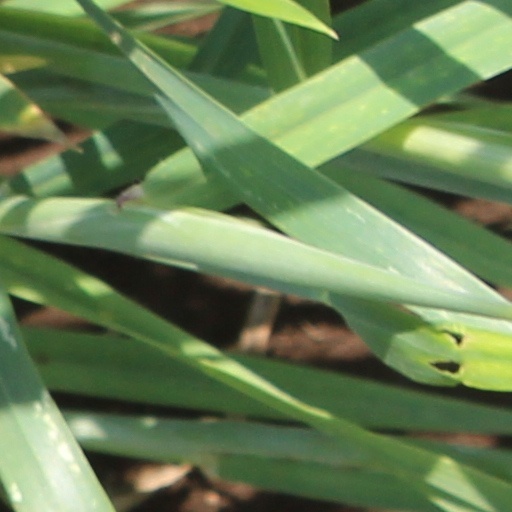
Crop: wheat